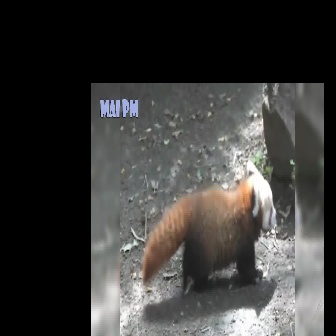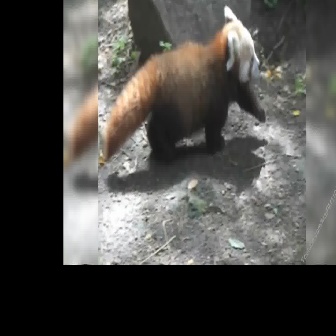
  Please identify the target specified by the bounding box [141,159,277,294] in the first image and locate it in the second image. Return the coordinates in [x_min,y_min,x_max,y_max] format.
Answer: [103,3,266,165]